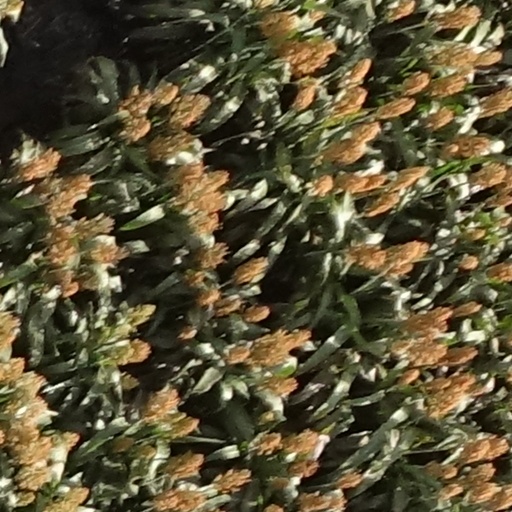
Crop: sorghum